Reign of Alfonso XIII

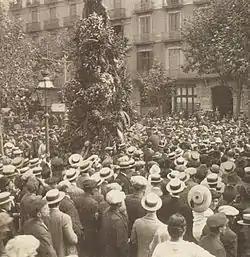
Homage to Rafael Casanova in the 1914 Diada.

Continuing with the turn system, in December 1915, the liberal Count of Romanones replaced the conservative Eduardo Dato at the head of the government. He immediately obtained an ample majority in the Courts in the elections of the following year, thanks to the agreement he reached with the conservative leader in the distribution of seats in the establishment. The new government had to face the growing social unrest led by the CNT and the UGT. In May 1916 the UGT agreed in its XII Congress to make a pact with the CNT to develop joint actions. A similar resolution was agreed by the CNT at its congress held in Valencia in May. The result was the call for a general strike throughout Spain for December 18 in protest against rising prices and shortages. The strike was a success and so the two organizations decided in March of the following year to prepare another, this time "indefinite" and, therefore, "revolutionary", whose aim would be "a complete transformation of the economic structure of the country and of the political structure as well".